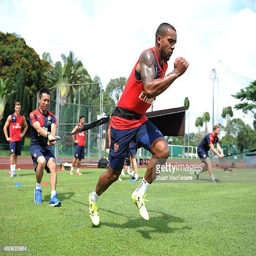
football player during a training session